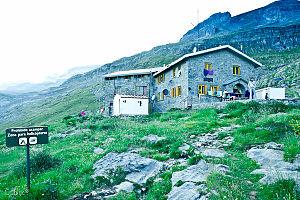
Le refuge de Goriz, ou refuge Delgado Úbeda, est un refuge d'altitude situé dans les Pyrénées espagnoles dans le parc d'Ordesa, sur la commune de Torla. On y accède en remontant la vallée d'Ordesa.